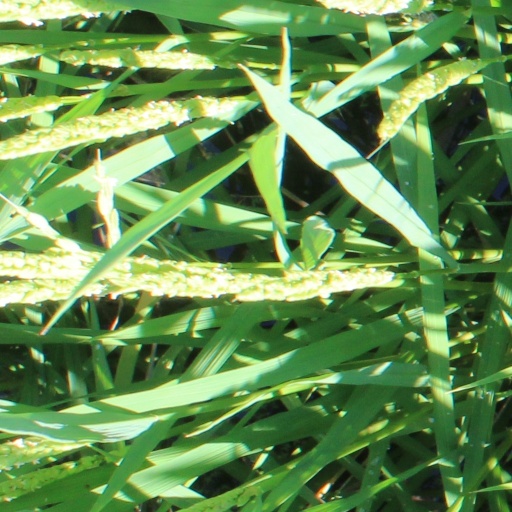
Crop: rice